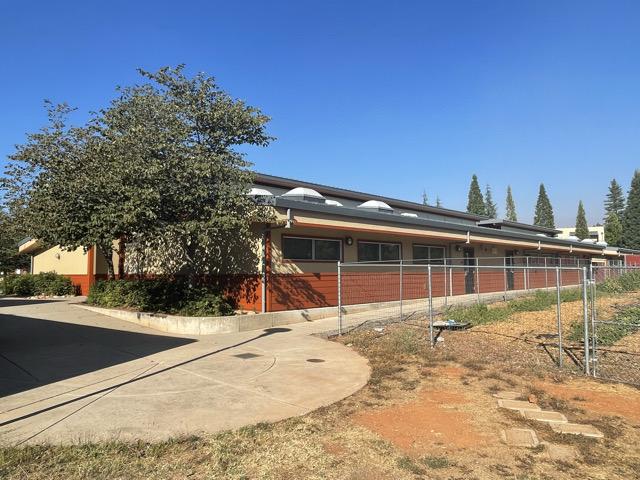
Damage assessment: no_damage